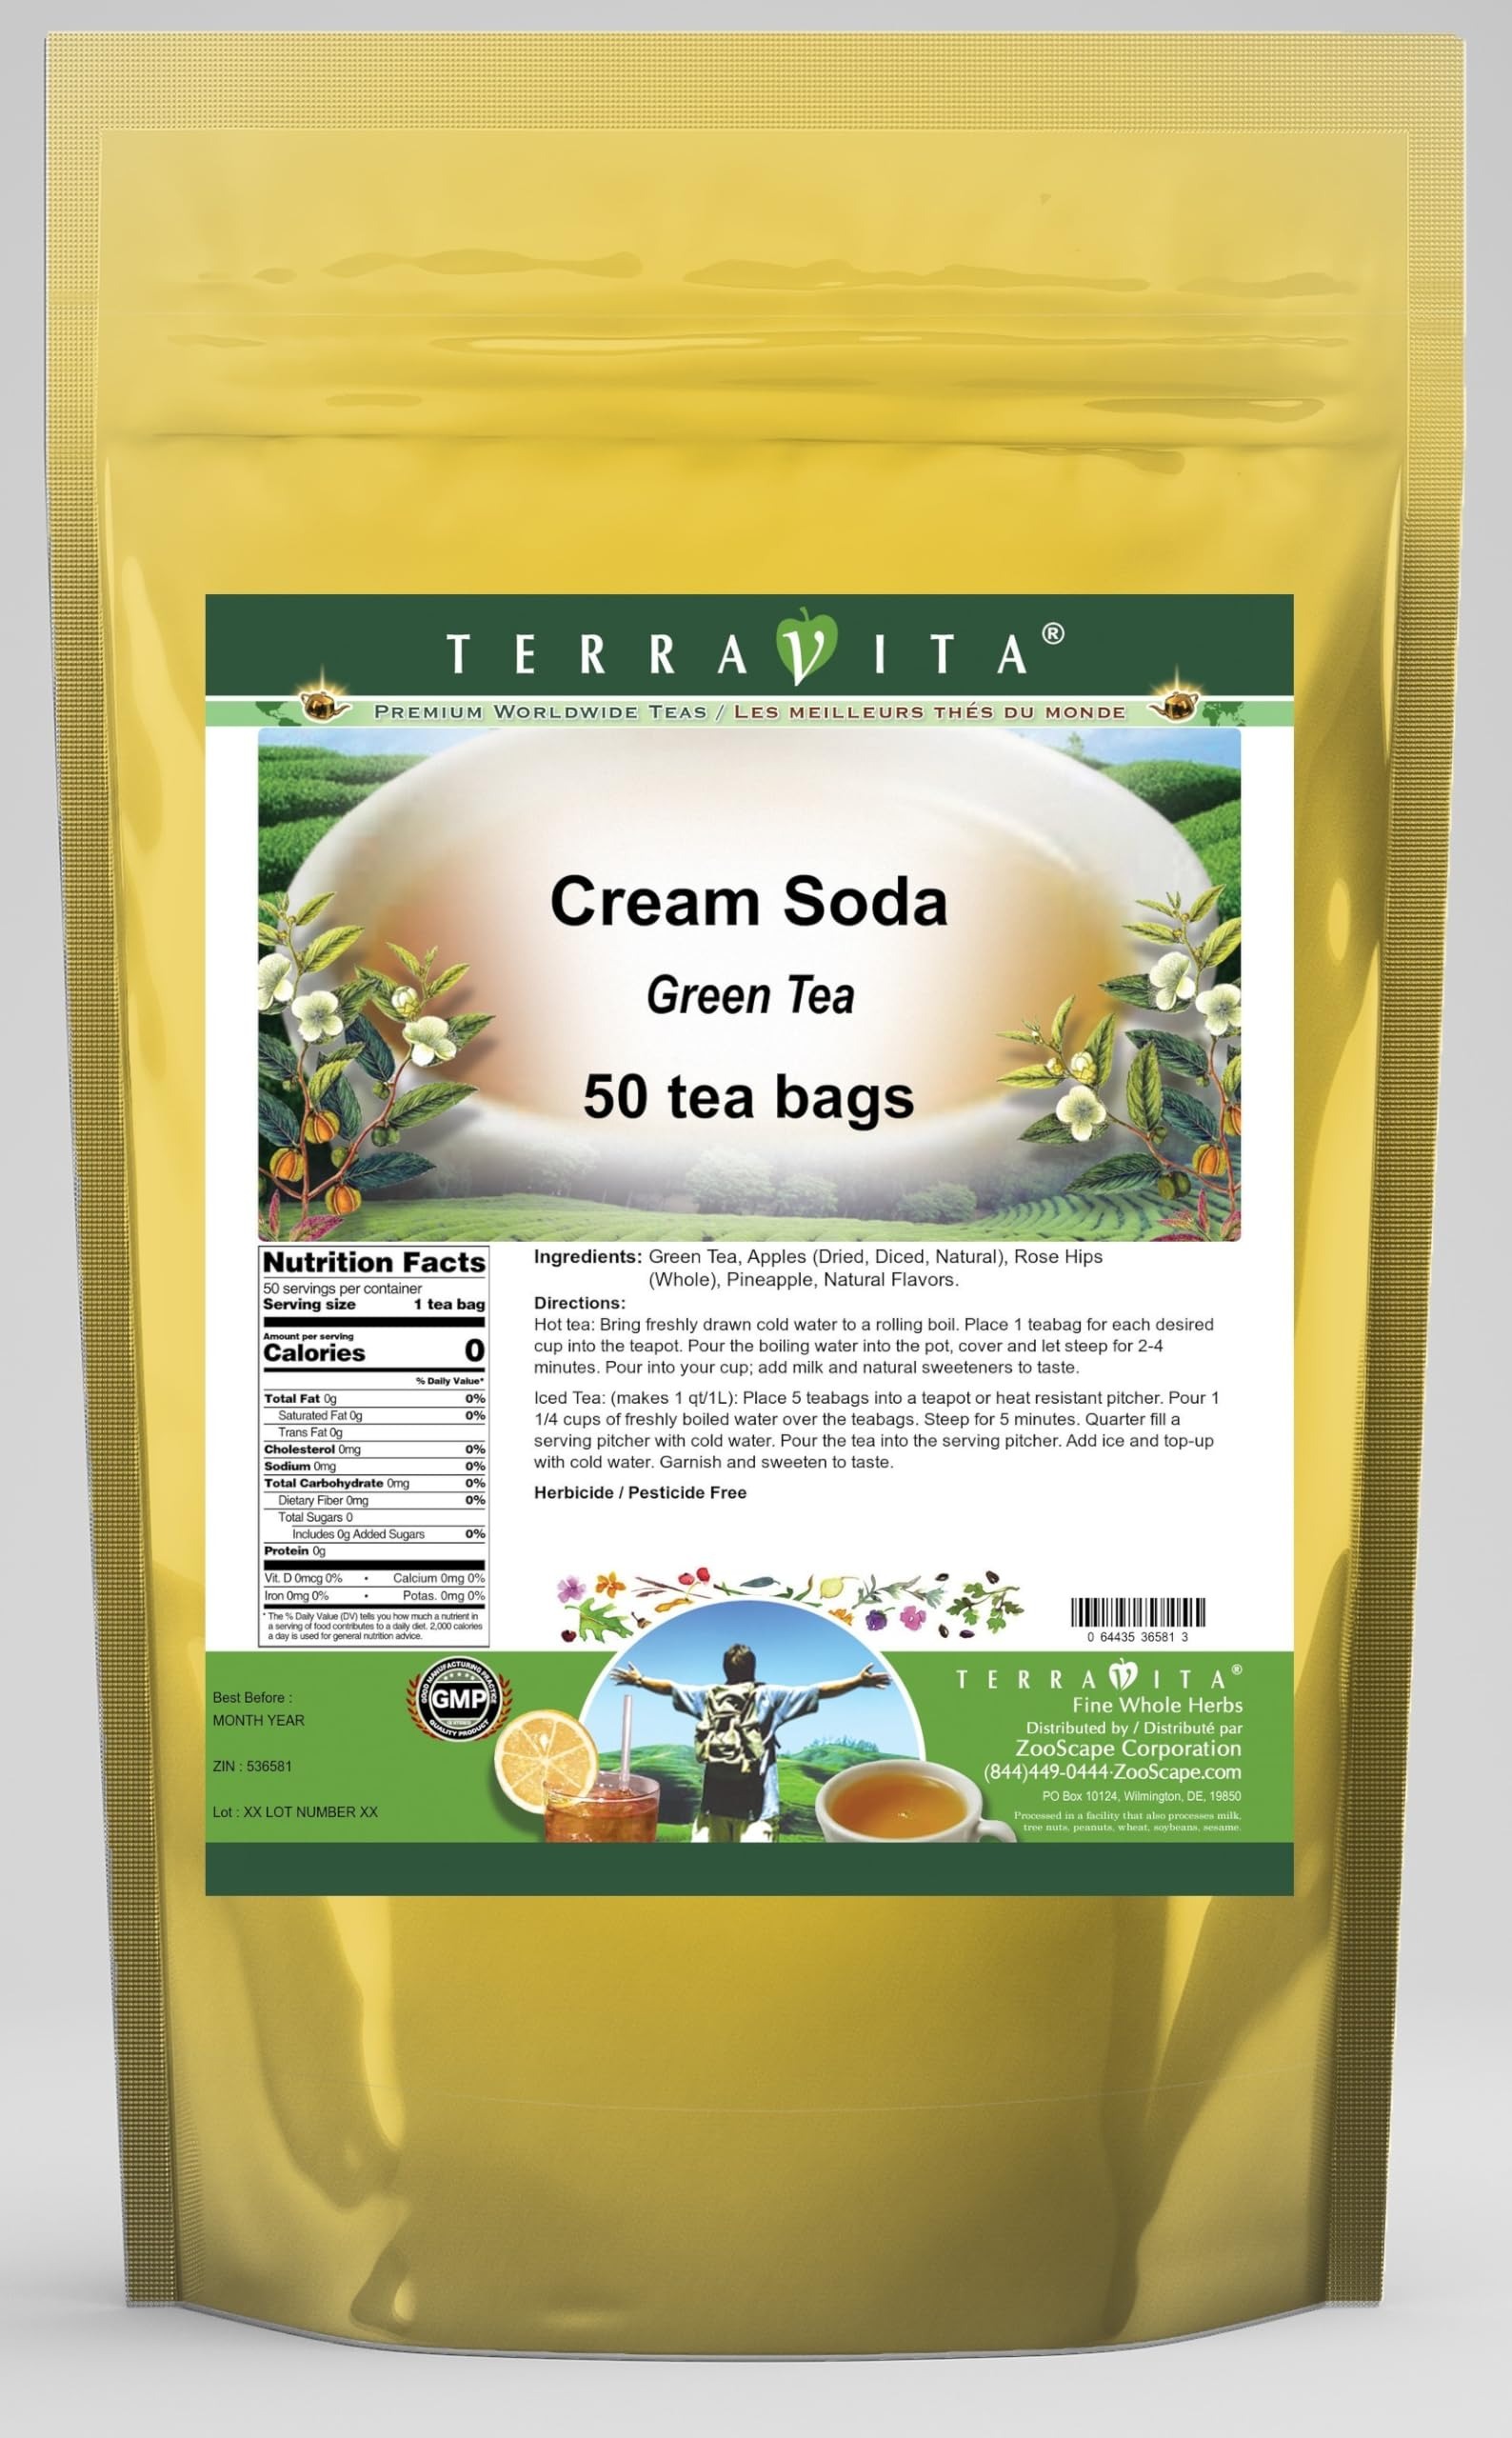
Item Name: Cream Soda Green Tea (50 tea bags, ZIN: 536581) - 2 Pack
Bullet Point 1: Our Cream Soda Green Tea is a scrumptuous flavored Green tea with Dried Apples (Diced, Natural), Rose Hips and Pineapple that will refresh you with its terrific taste! You will enjoy the Cream Soda aroma and flavor again and again! - Ingredients: Green tea, Dried Apples (Diced, Natural), Rose Hips, Pineapple and Natural Cream Soda Flavor.
Bullet Point 2: No fillers.
Bullet Point 3: Manufacturer: TerraVita
Bullet Point 4: Size: 50 tea bags
Bullet Point 5: Green Tea Bags - Packed in a convenient upright pouch!
Product Description: Our Cream Soda Green Tea is a scrumptuous flavored Green tea with Dried Apples (Diced, Natural), Rose Hips and Pineapple that will refresh you with its terrific taste! You will enjoy the Cream Soda aroma and flavor again and again! - Ingredients: Green tea, Dried Apples (Diced, Natural), Rose Hips, Pineapple and Natural Cream Soda Flavor. - Hot tea brewing method: Bring freshly drawn cold water to a rolling boil. Place 1 teabag for each desired cup into the teapot. Pour the boiling water into the pot, cover and let steep for 2-4 minutes. Pour into your cup; add milk and natural sweeteners to taste. - Iced tea brewing method: (to make 1 liter/quart): Place 5 teabags into a teapot or heat resistant pitcher. Pour 1 1/4 cups of freshly boiled water over the teabags. Steep for 5 minutes. Quarter fill a serving pitcher with cold water. Pour the tea into the serving pitcher. Add ice and top-up with cold water. Garnish and sweeten to taste. - TerraVita is an exclusive line of premium-quality, natural source products that use only the finest, purest and most potent ingredients found around the world. TerraVita is hallmarked by the highest possible standards of purity, potency, stability and freshness. All of our products are prepared with the highest elements of quality control, from raw materials through the entire manufacturing process, up to and including the moment that the bottles or bags are sealed for freshness and shipped out to you. Our highest possible standards are certified by independent laboratories and backed by our personal guarantee. - TerraVita exists to meet and ensure your family's health and wellness without the harmful effects of chemicals and health products. We strive to make all of our products affordable and reliable and are constantly searching the mar
Value: 100.0
Unit: Count

Price: 38.92